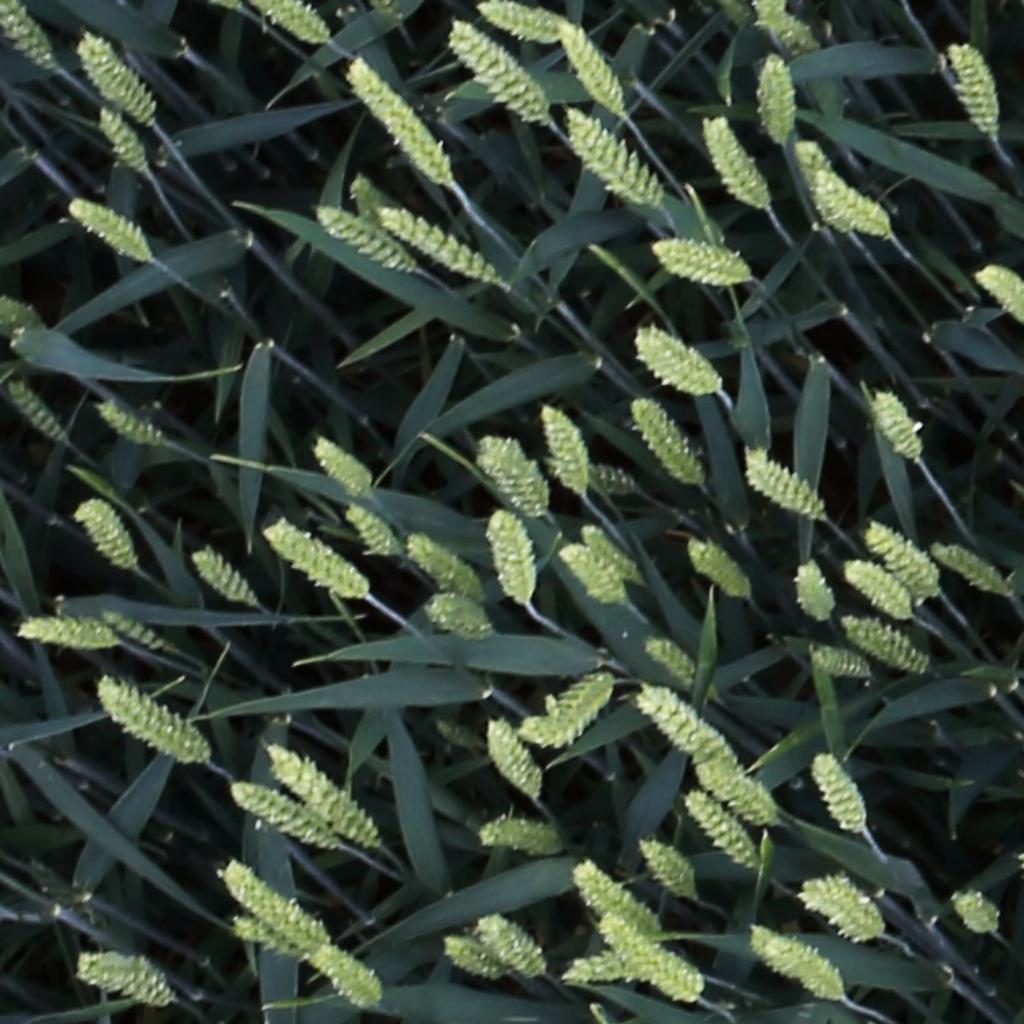
Country: Switzerland
Location: Usask
Wheat development stage: Filling